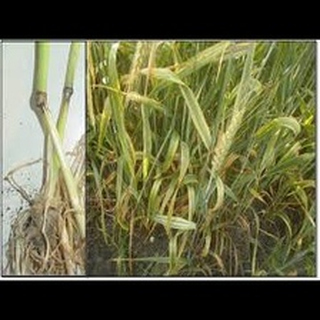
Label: wheat_common_root_rot